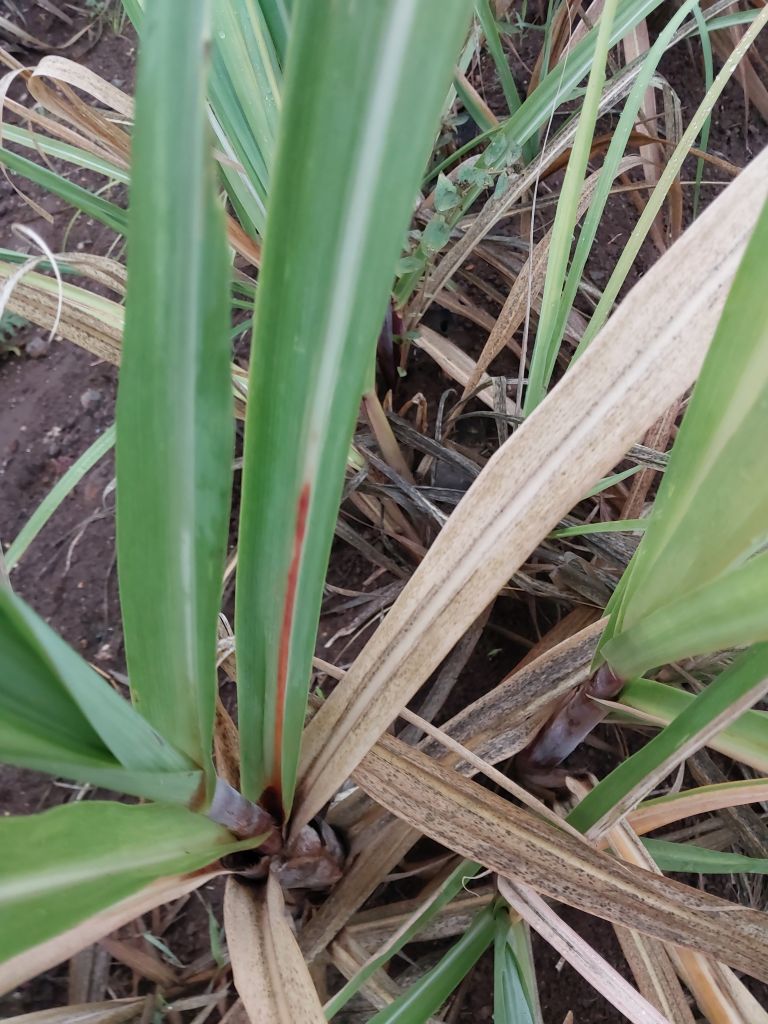
Label: Brown Spot